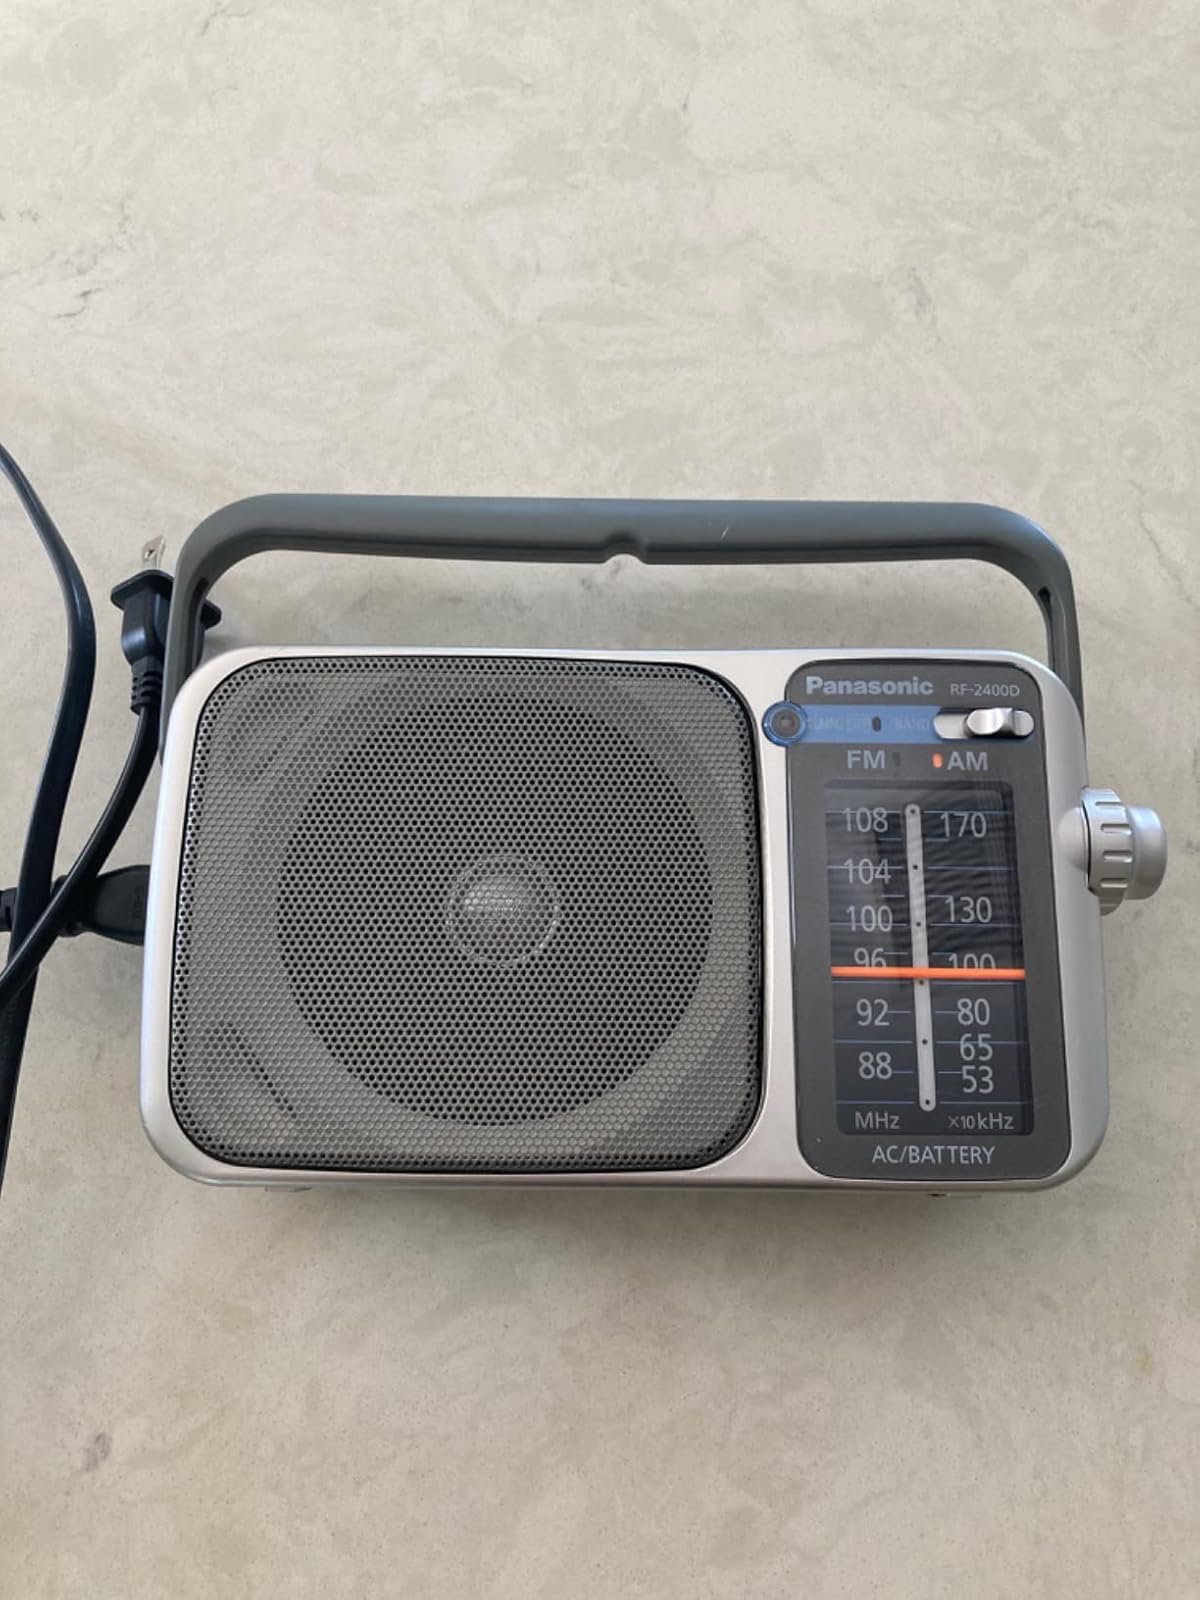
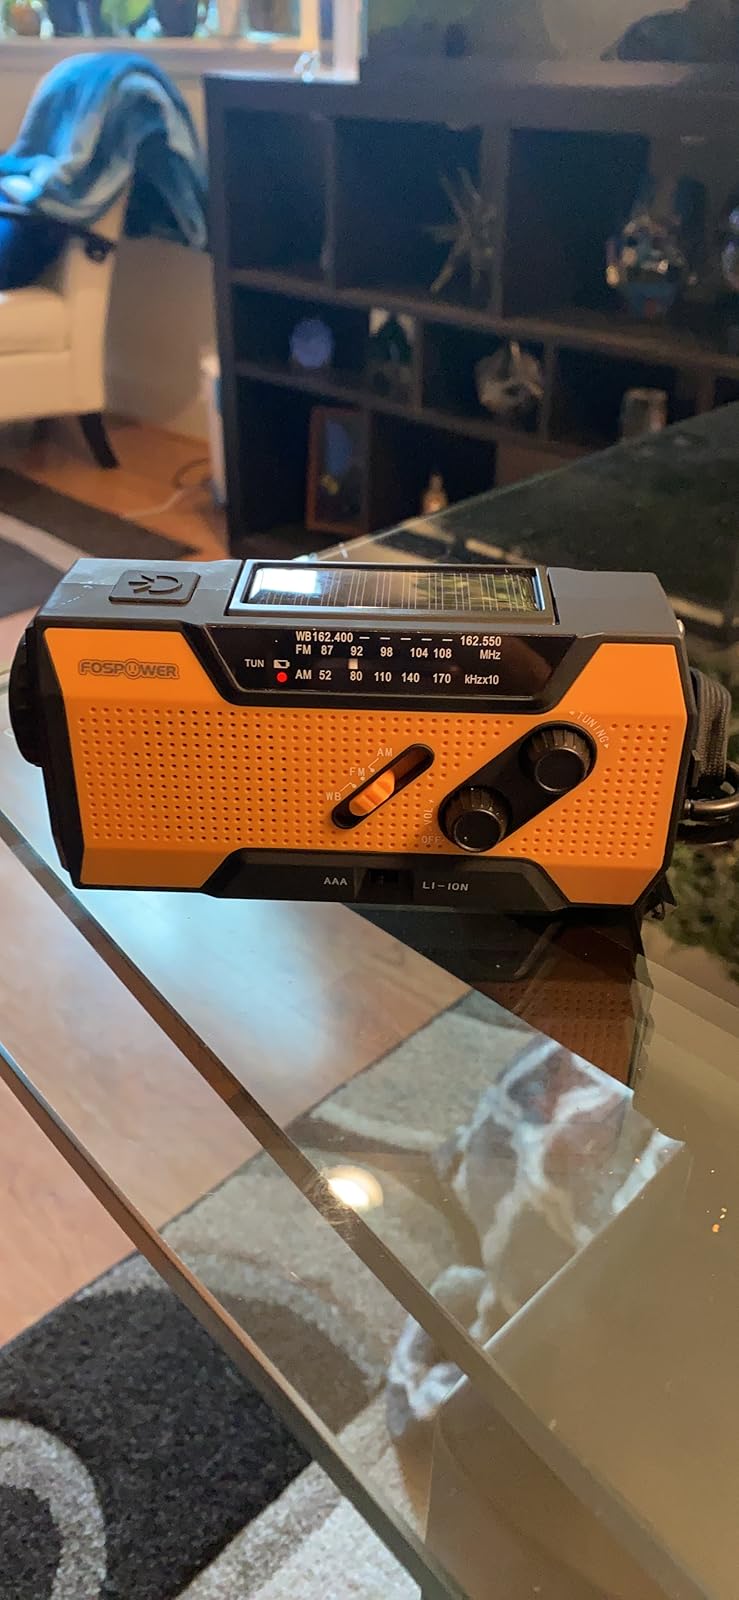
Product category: radio
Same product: no